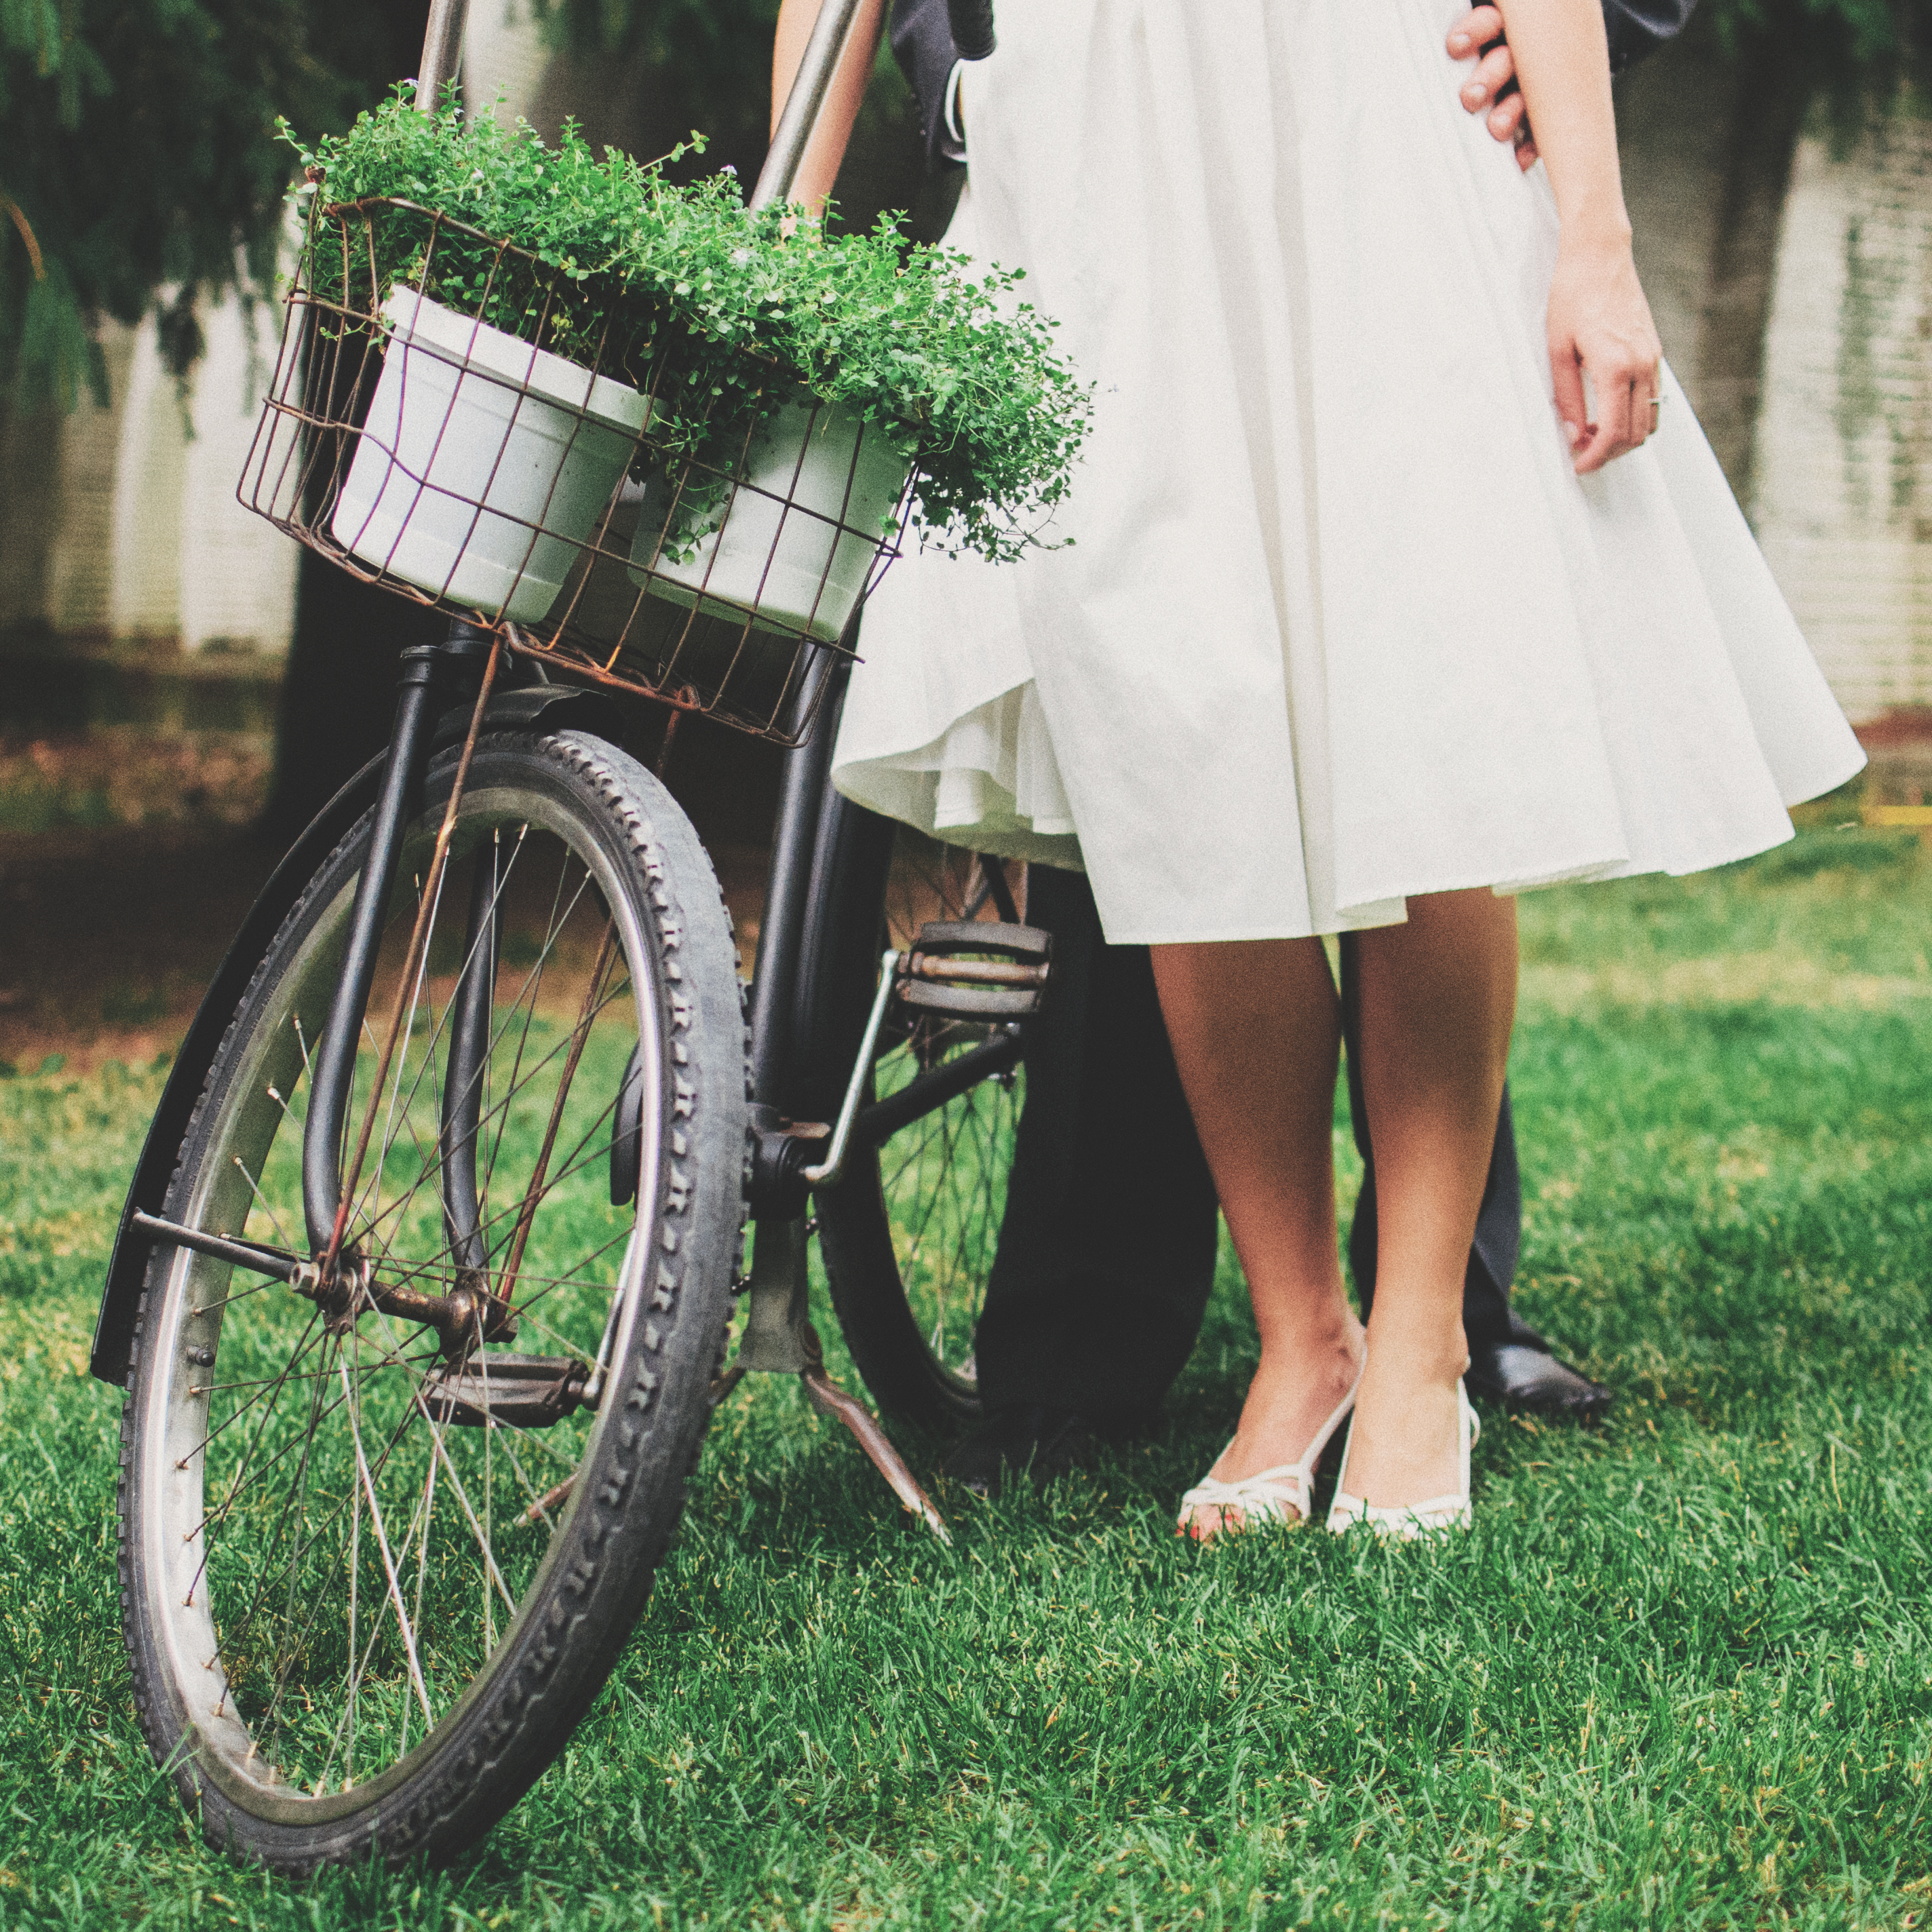
man, grass, people, woman, lawn, flower, bicycle, bike, summer, male, guy, female, spring, green, vehicle, park, couple, ride, fashion, lifestyle, life, activity, flowers, cycling, dress, happy, joy, elegant, pretty, active, adult, feeling, gumshoes